Masaesyli

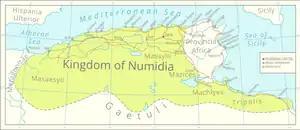
Numidia in the 2nd century BC, with the Masaesyli in the west.

The Masaesyli were a Berber tribe of western Numidia (central and western Algeria) and the main antagonists of the Massylii in eastern Numidia.